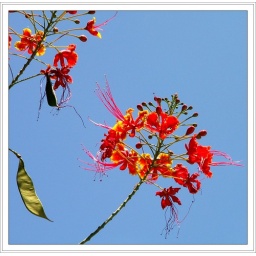
flowers in the sky - Bali